Behavioral operations management

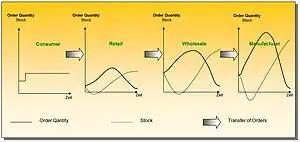

The bullwhip effect happens along the supply chain as the result of information asymmetry between the organisations involved. The classic scenario is a sudden increase in customer demand as shown in the figure to the right. The sudden demand hike depletes the retailer's stock resulting in lost sales. To avoid this happen in the future, the retailer does not only increase its next order to the wholesaler by the additional customer demand observed in this period, but by a little bit more just to be safe. That is because the retailer knows it takes time for the wholesaler to deliver the larger order. This fear of losing out in future sales is the behavioral component of the inventory problem causing the bullwhip effect. Faced with an unexpectedly larger order by the retailer, the wholesaler will forward an even larger order to the manufacturer. The manufacturer in turn makes a non-reversible decision to increase its production level even more in the nearer future. However, because of the delay in information flow from customers to manufactures, the latter is not aware for several order periods that its production level actually exceeds customer demand considerably. The result of the bullwhip effect in this classic application is an excessive amount of stock held by retailers, wholesalers and manufacturer. The more tiers a supply chain has, the larger the magnitude of the bullwhip effect becomes.